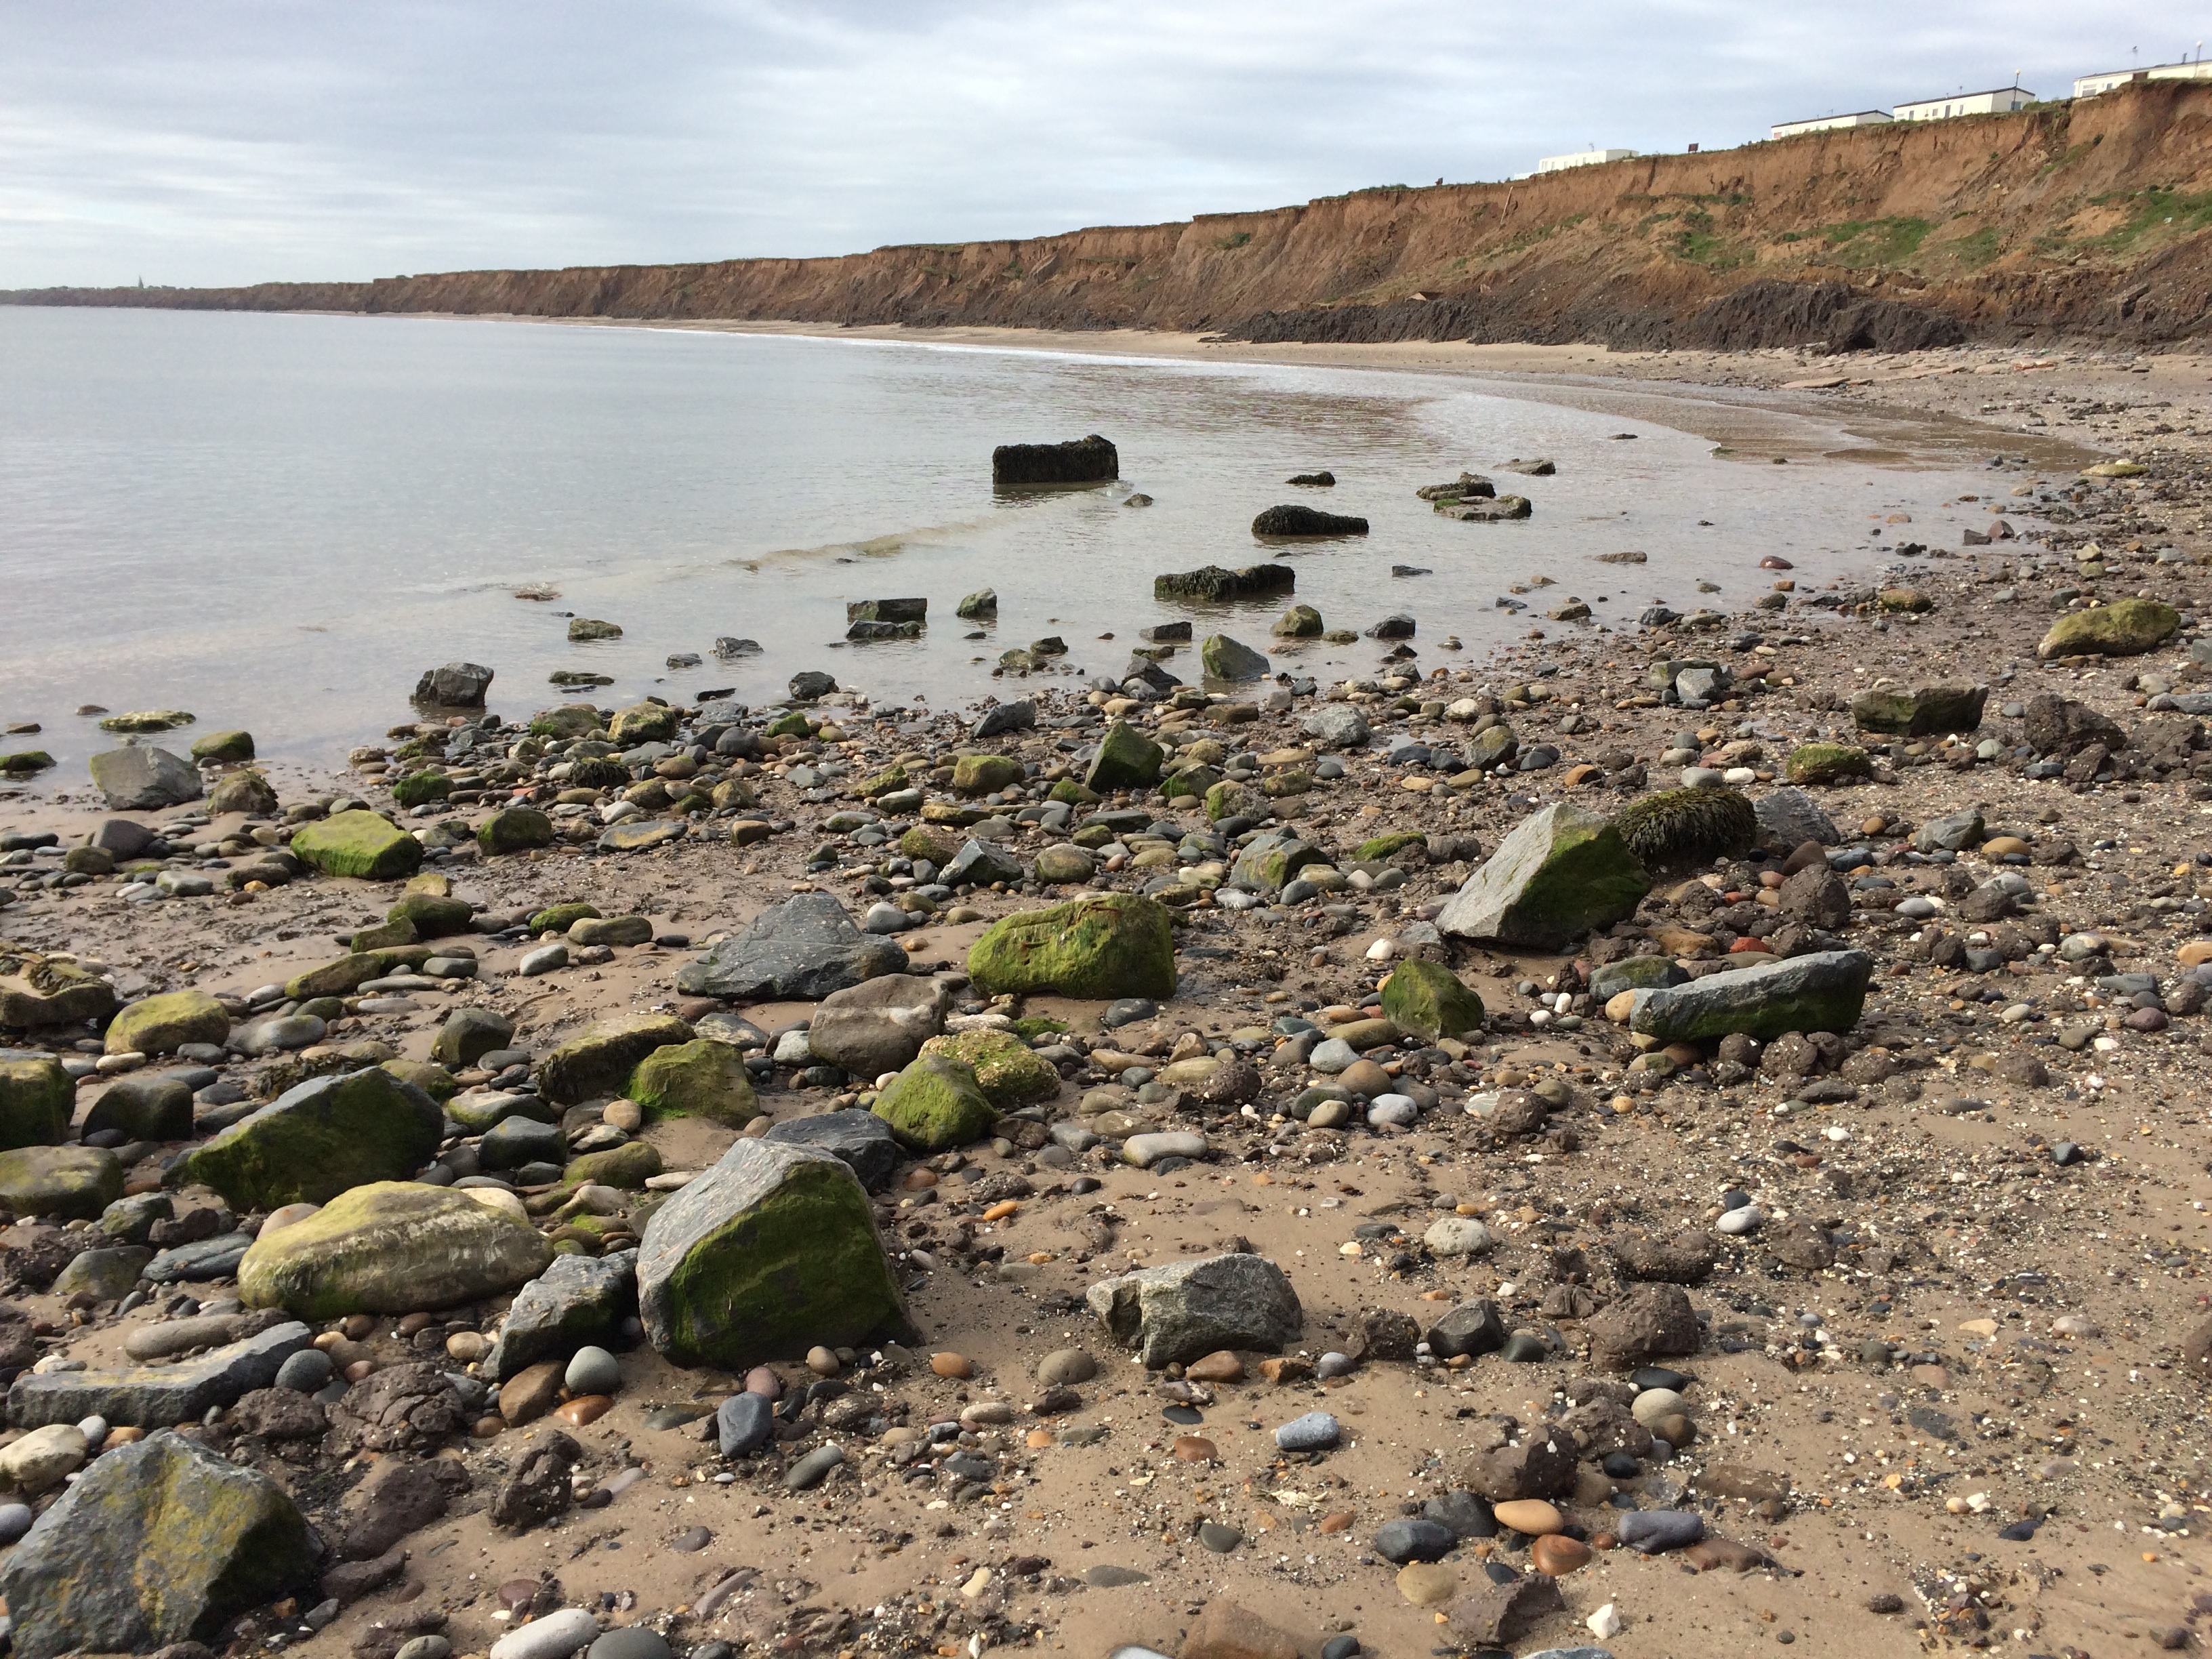
beach, sea, coast, rock, wilderness, shore, lake, coastline, cliff, cove, bay, reservoir, terrain, geology, loch, geological phenomenon, hornsea